Hongmaogang Cultural Park

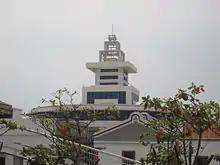
Gaozi Tower Revolving Restaurant

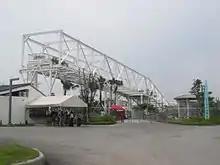
Sky Walk

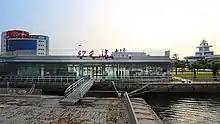
Pier in Hongmaogang Cultural Park

The park spans over an area of 3.42 hectares. It consists of Gaozi Tower Revolving Restaurant, exhibition hall, outdoor exhibition area, sky walk, pier and waiting Room and ocean front platform.